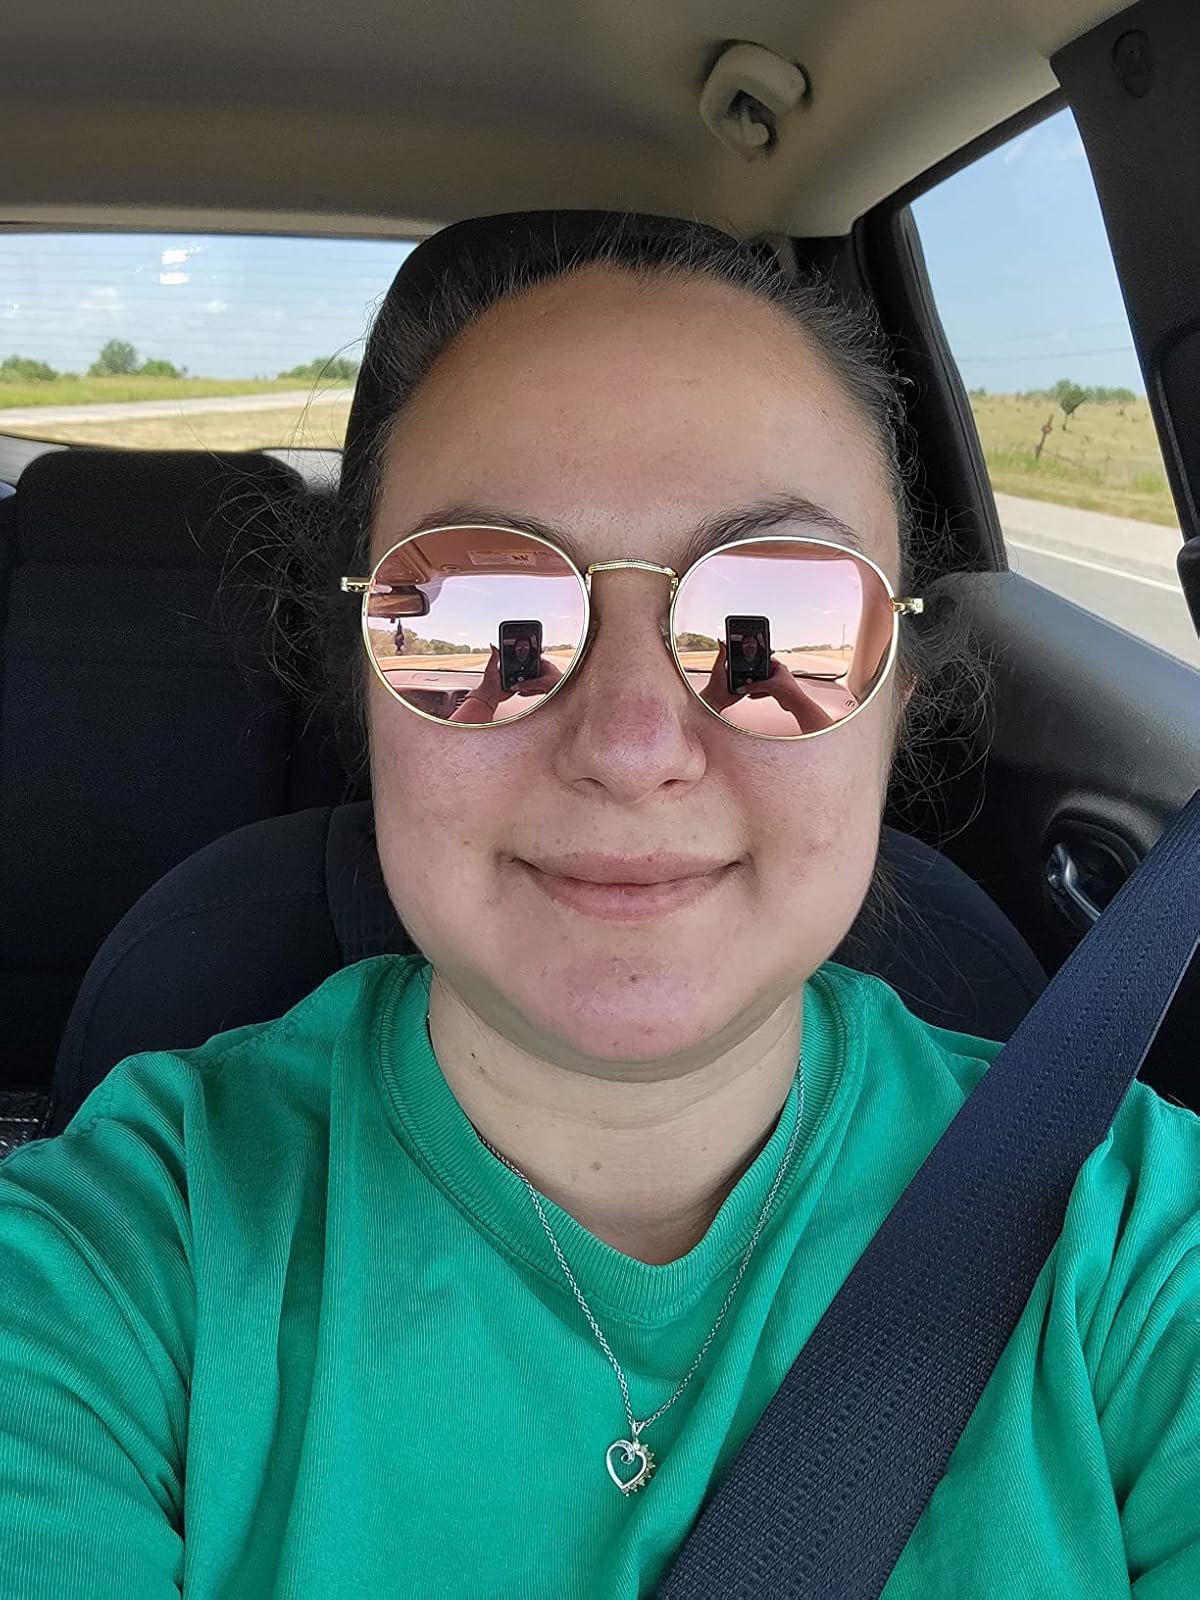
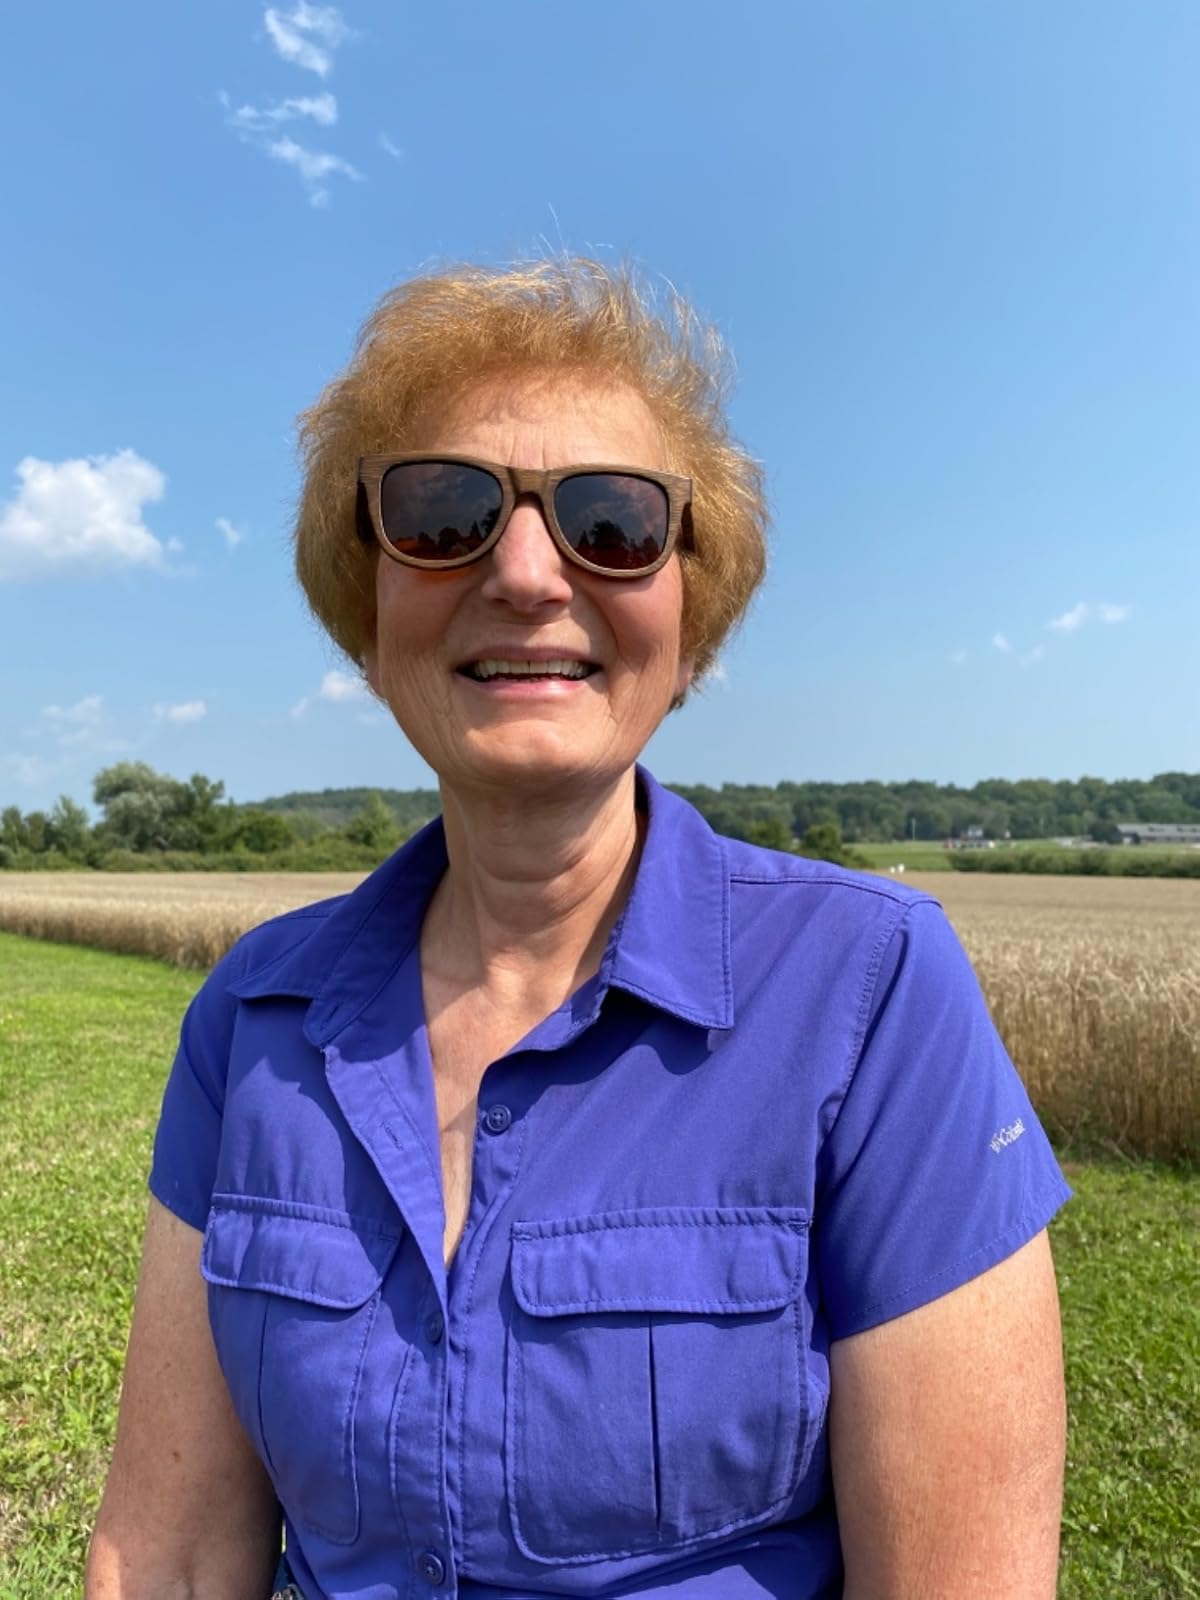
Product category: accessories_sunglasses
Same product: no